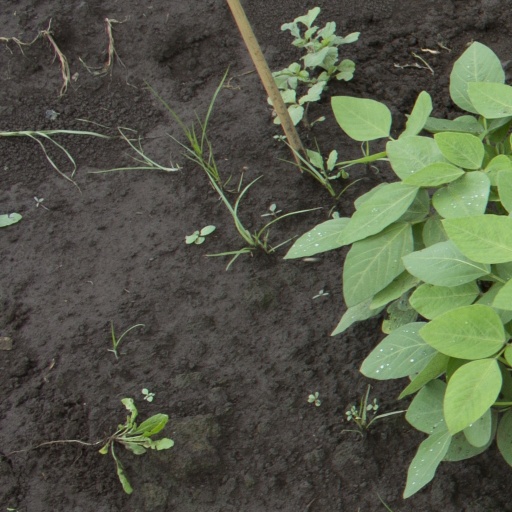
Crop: soybean